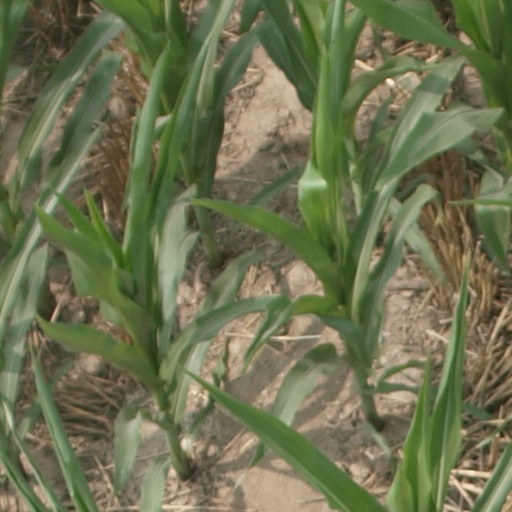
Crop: maize; corn